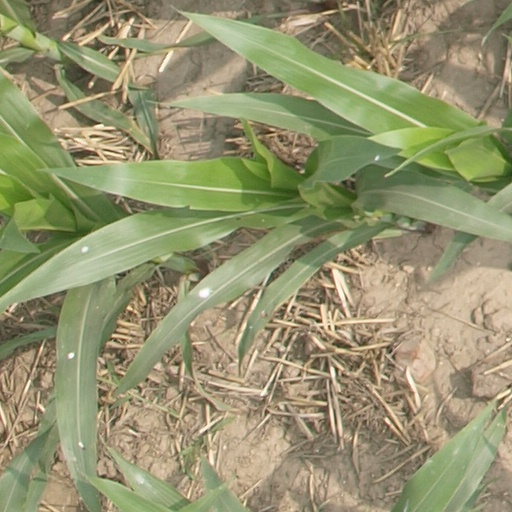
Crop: maize; corn